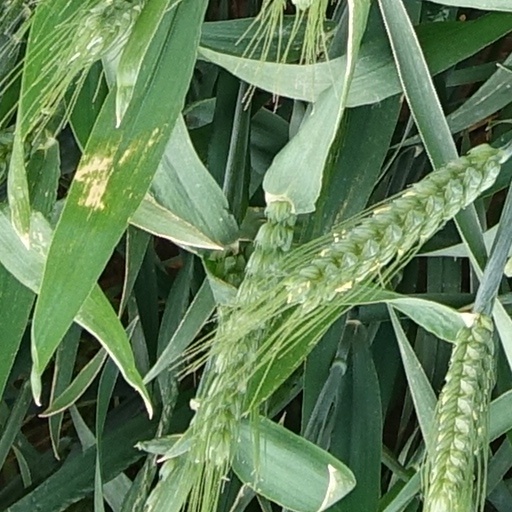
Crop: wheat